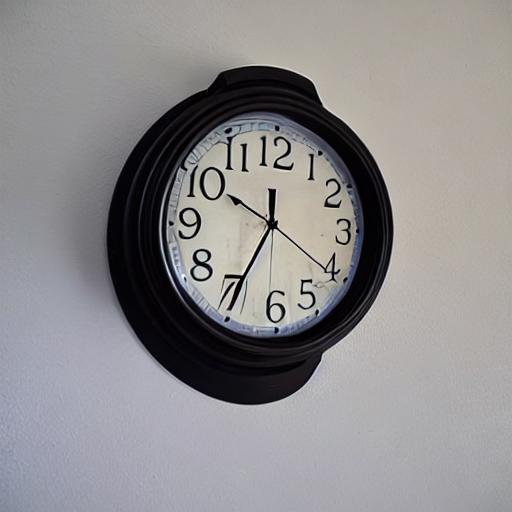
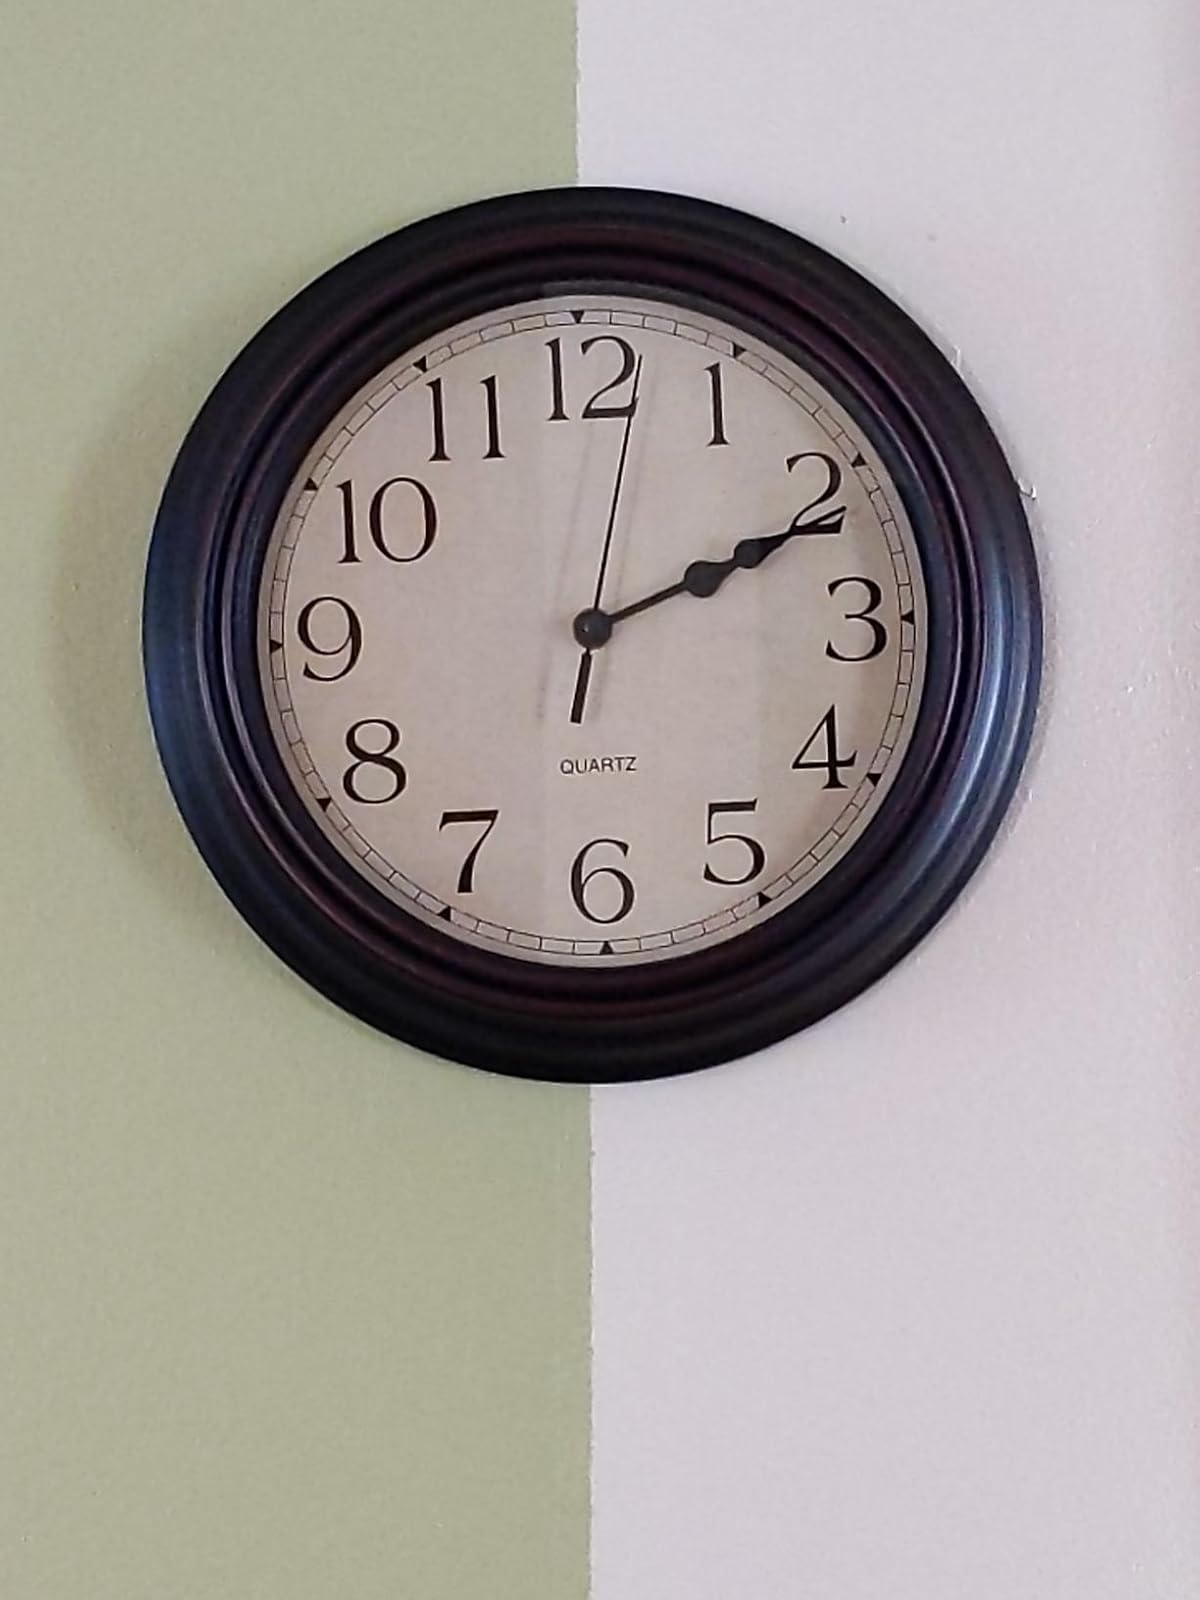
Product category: clock
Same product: no